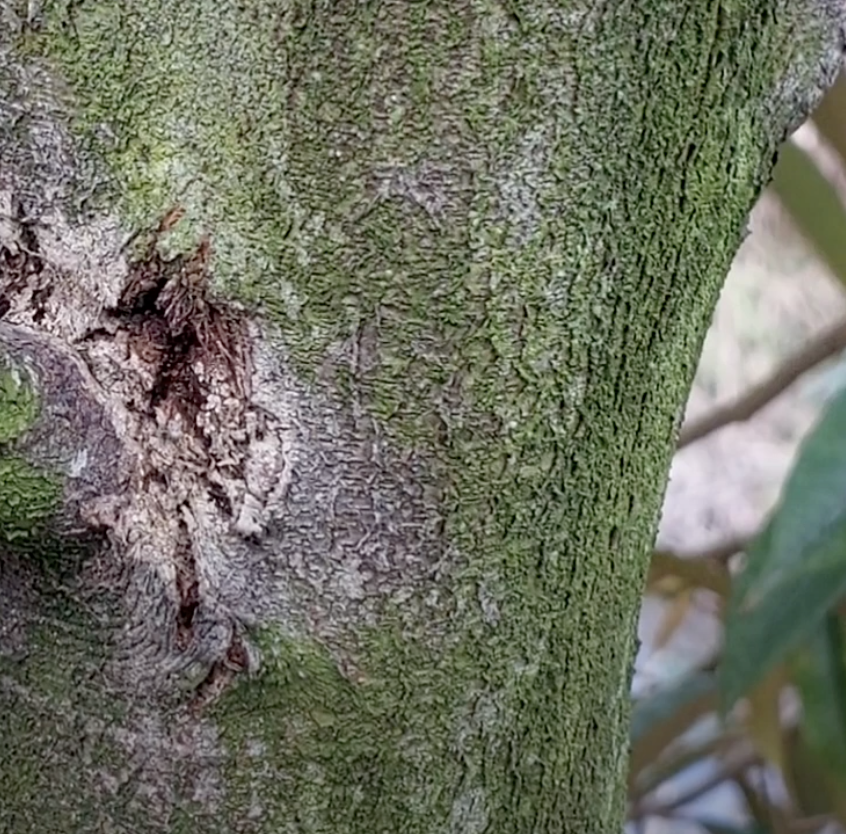
Label: stem_cracking_ gummosis